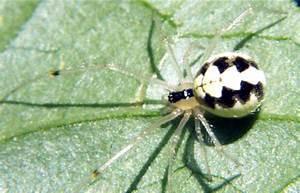
spider